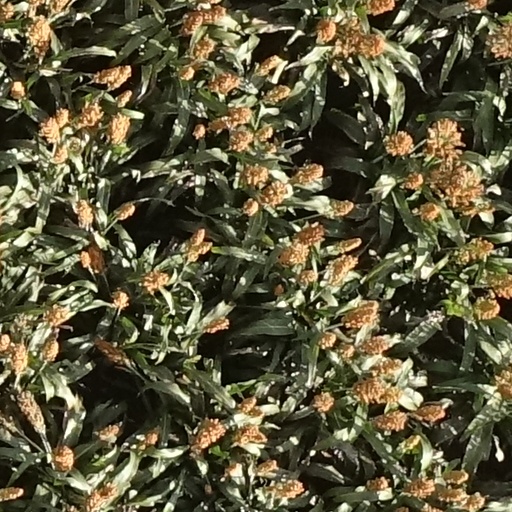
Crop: sorghum